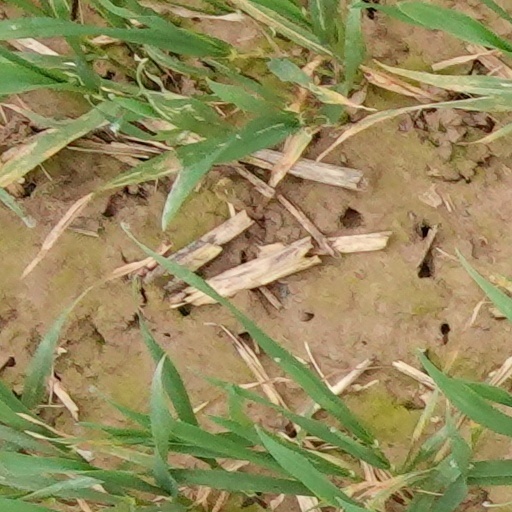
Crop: wheat